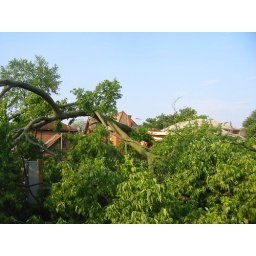
tree in same houses back yard